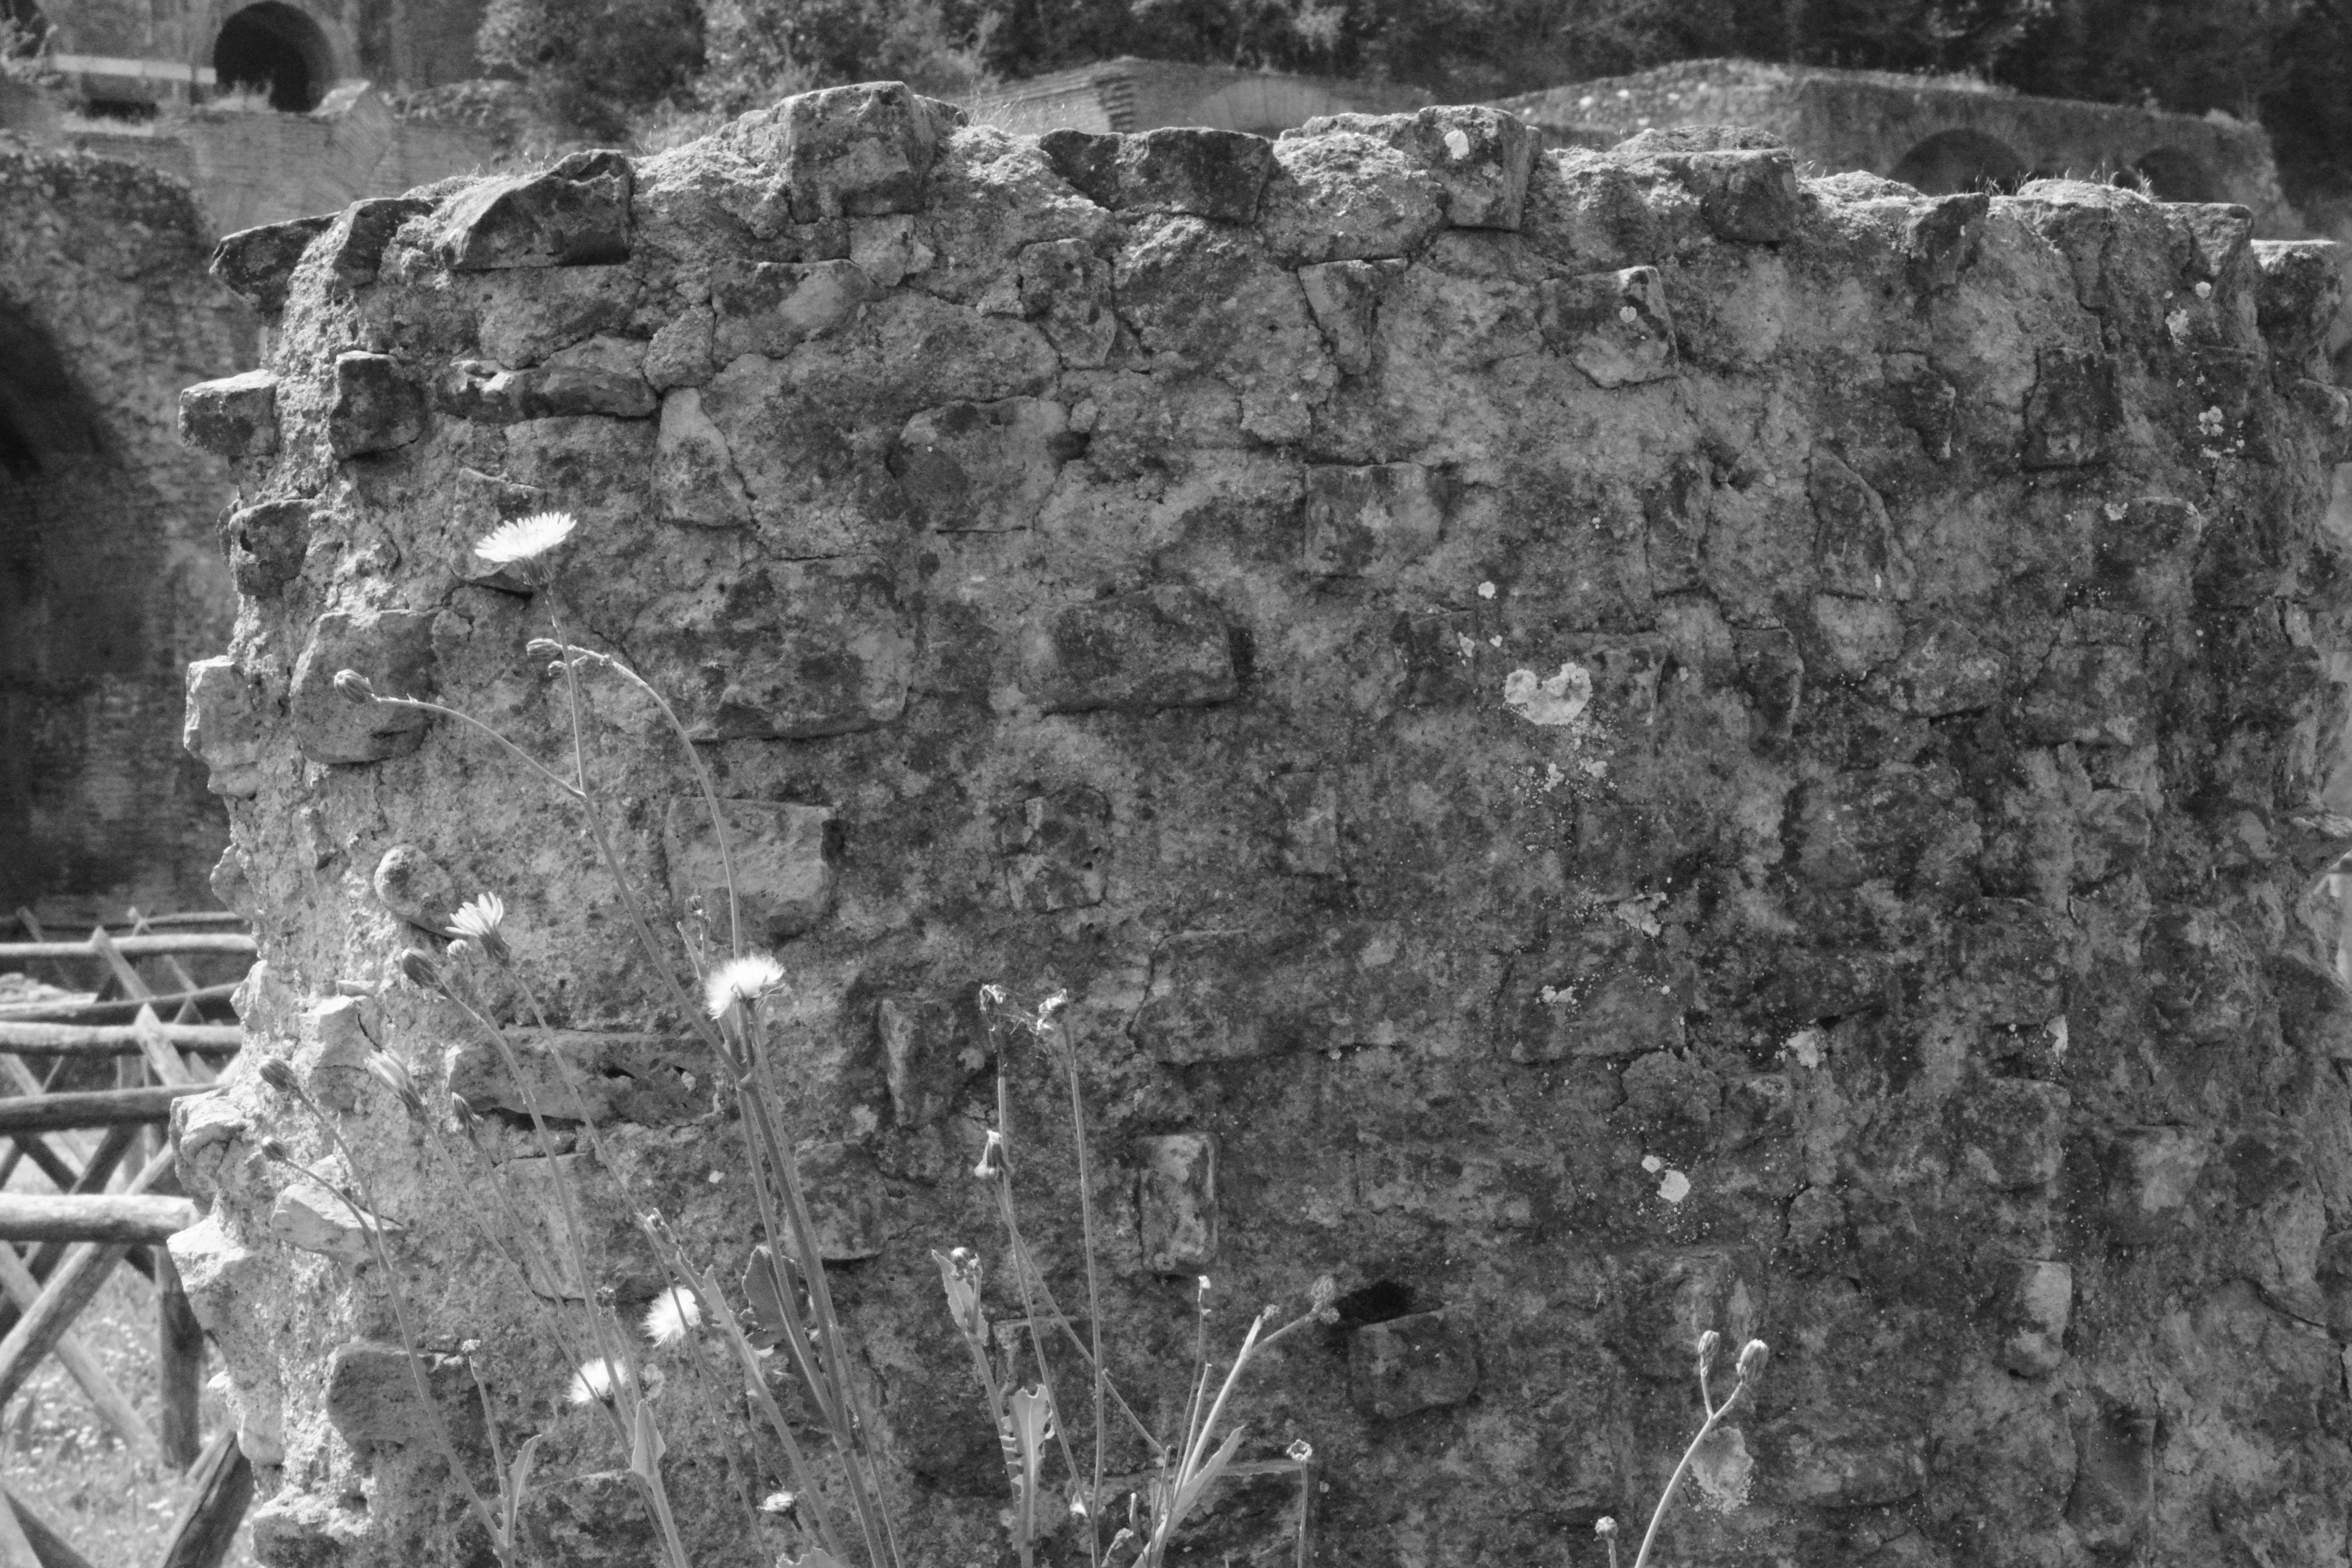
rock, black and white, monochrome, terrain, material, ruins, monochrome photography, ancient history, geological phenomenon